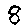
Label: 8